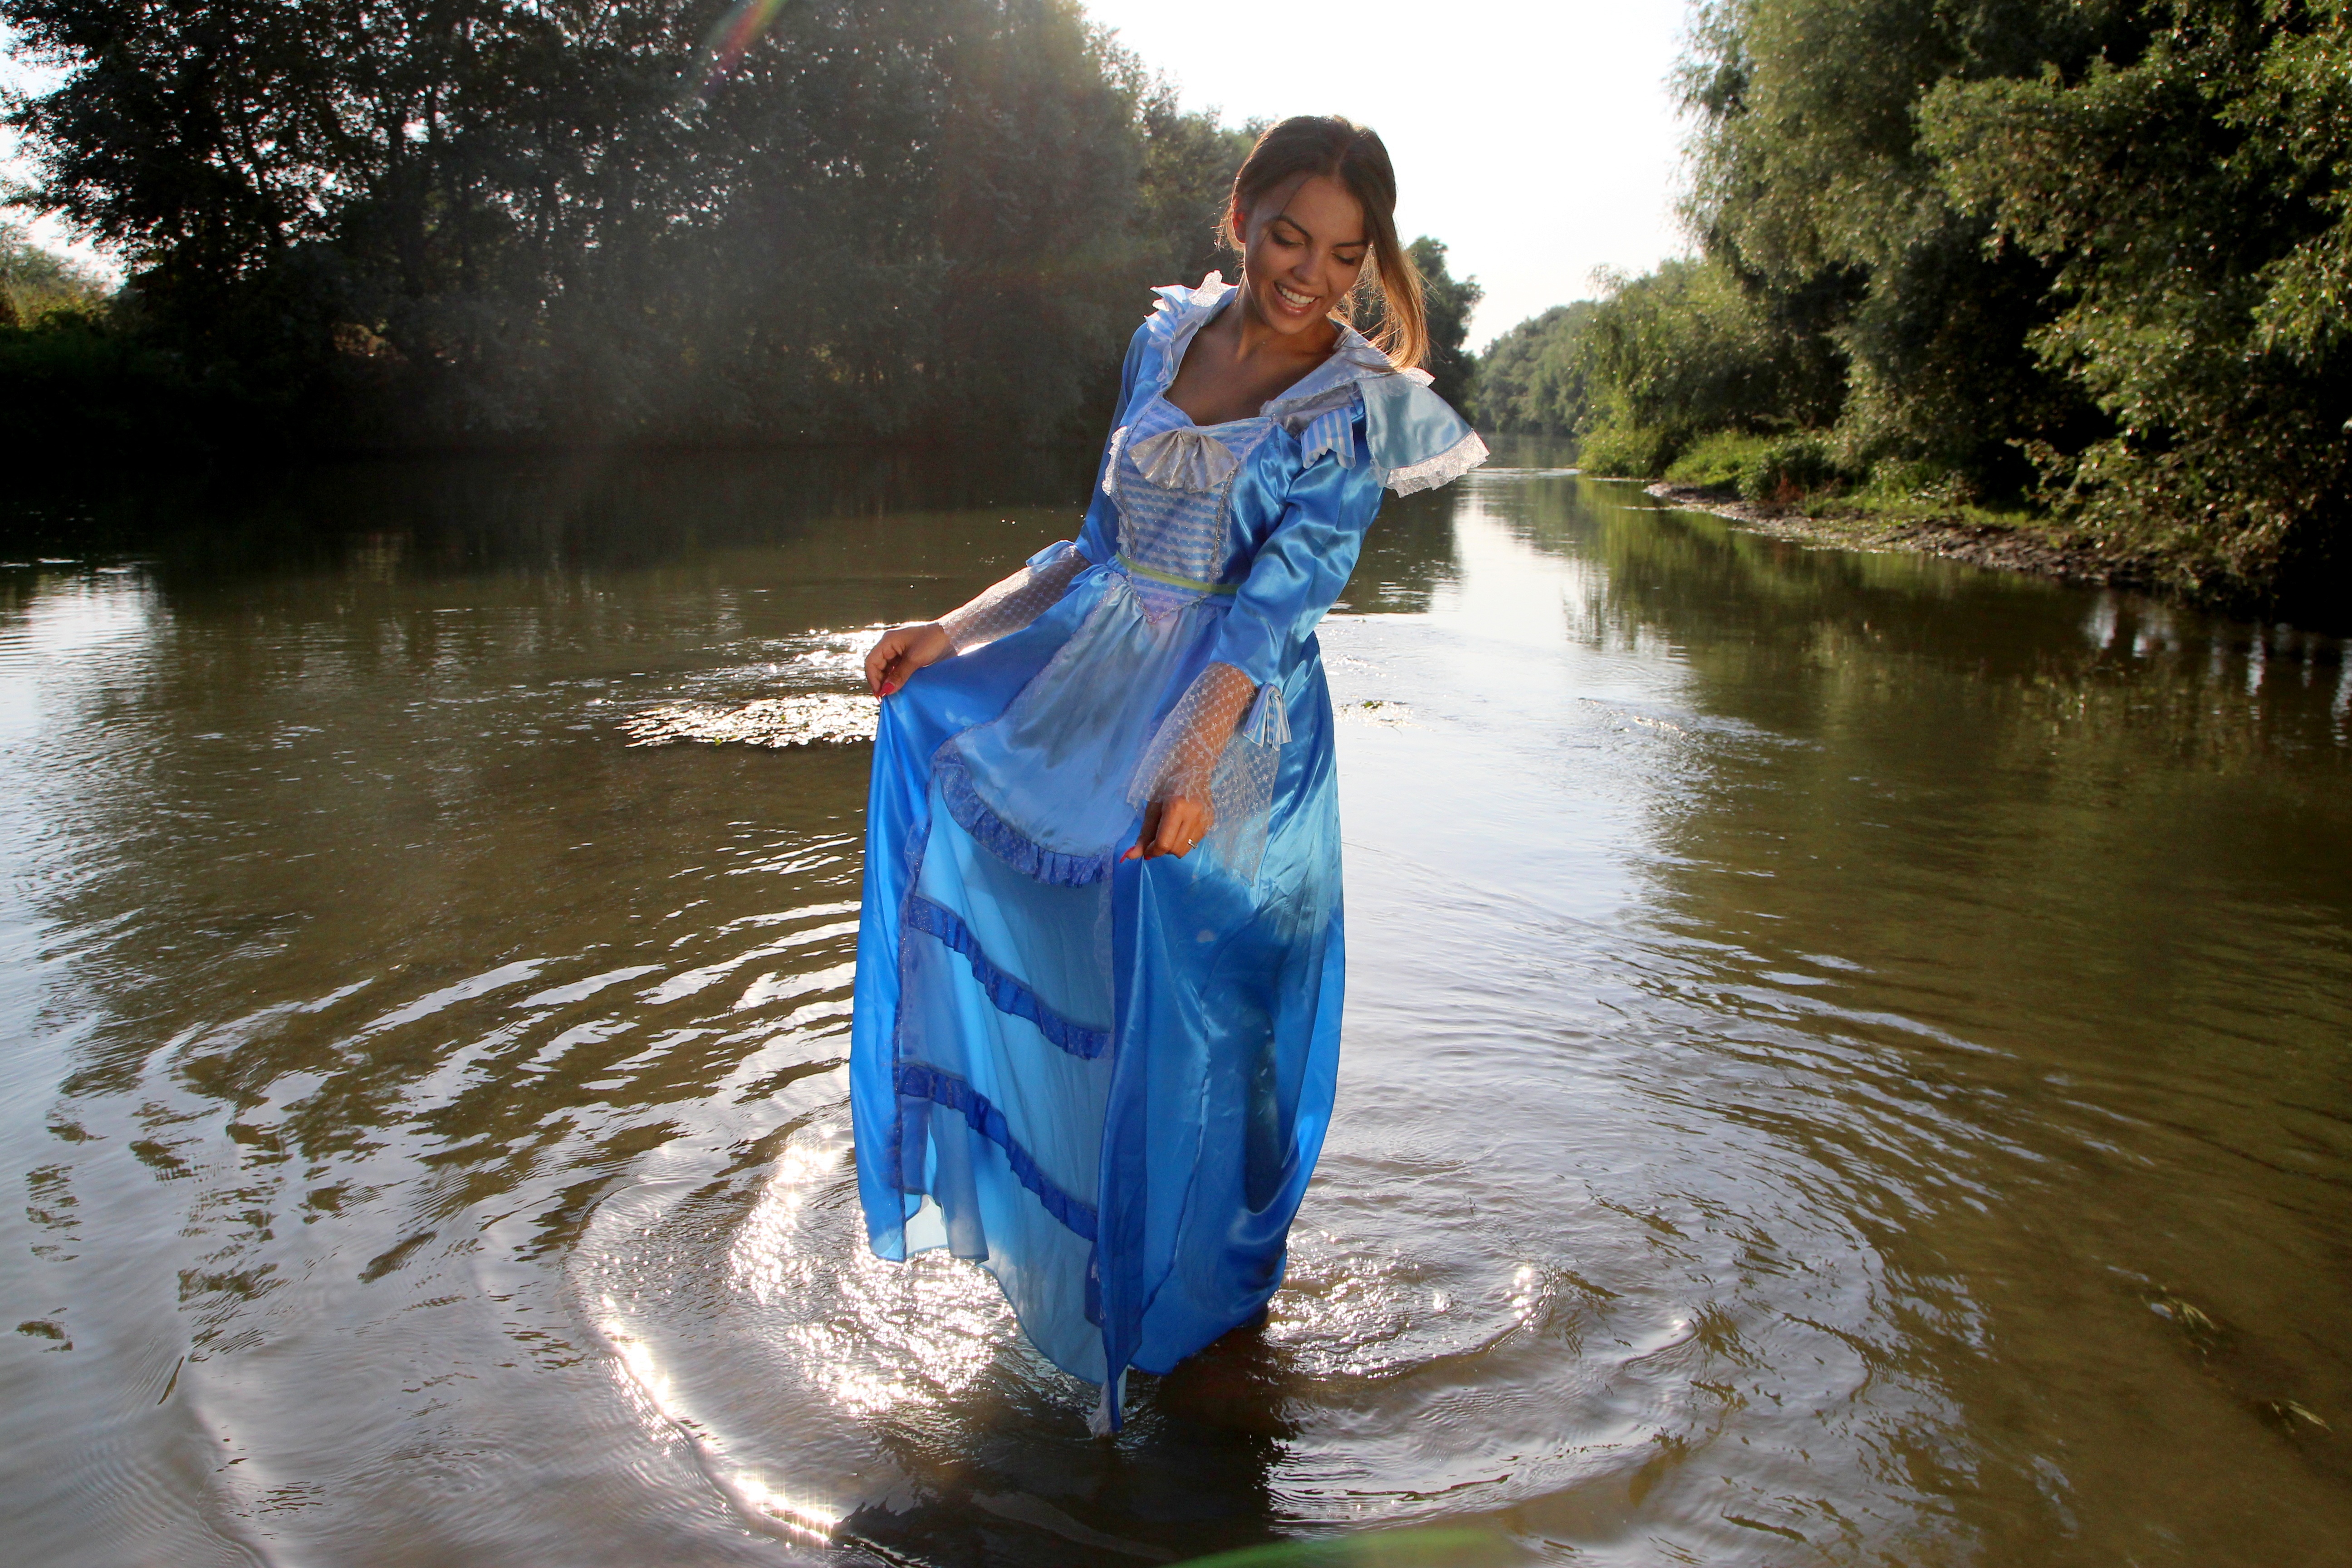
water, nature, girl, boat, lake, river, reflection, blue, dress, boating, beauty, princess, water feature